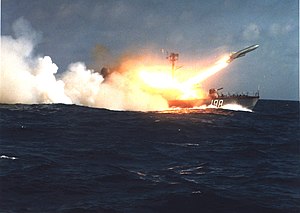
Sømålsmissil
Affyring af SS-N-2 Styx fra missilbåd af Osa-klassen
Sømålsmissiler er missiler der er beregnet til at nedkæmpe skibe. De fleste sømålsmissiler nærmer sig målet i lav højde og anvender en kombination af inertinavigation og målsøgning med radar eller sommetider IR. Missilerne kan affyres fra flere forskellige platforme såsom overfladefartøjer, ubåde, fastvingefly, helikoptere og missilbatterier på landjorden.